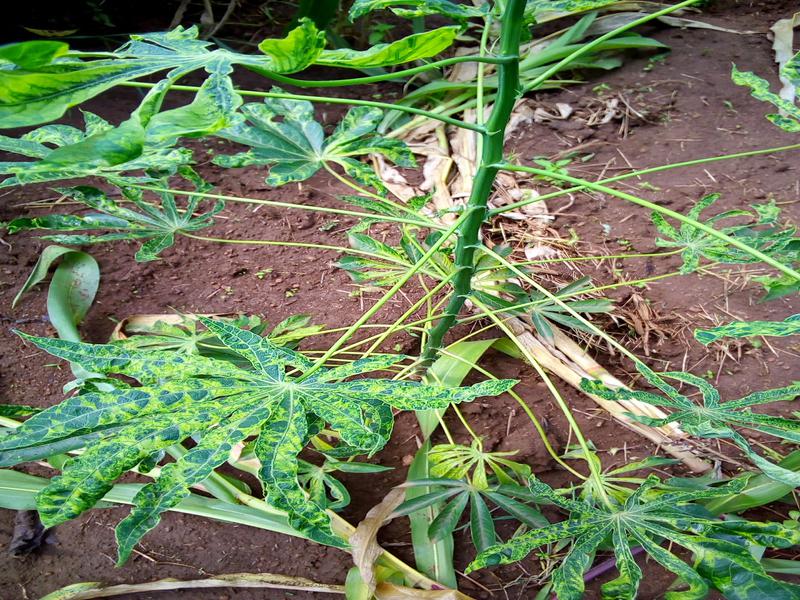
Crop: cassava
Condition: mosaic_disease